Fossil

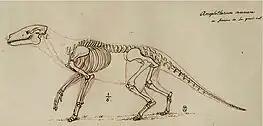
Georges Cuvier's 1812 skeletal reconstruction of "Anoplotherium commune" based on fossil remains of the extinct artiodactyl from Montmartre in Paris, France

Fossils appear to have directly contributed to the mythology of many civilizations, including the ancient Greeks. Classical Greek historian Herodotos wrote of an area near Hyperborea where gryphons protected golden treasure. There was indeed gold mining in that approximate region, where beaked "Protoceratops" skulls were common as fossils.